Tjvjik (film)

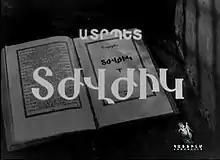

Tjvjik, Dzhvzhig, or Tzhvzhik ("Fried Liver") is a 1962 Soviet Armenian short film by Arman Manaryan. It is based on Atrpet's novel of the same name. Despite being Manaryan's first film and just 20 minutes-long, "Tjvjik" is considered one of the classics of the Armenian film history.